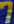
Number: 7